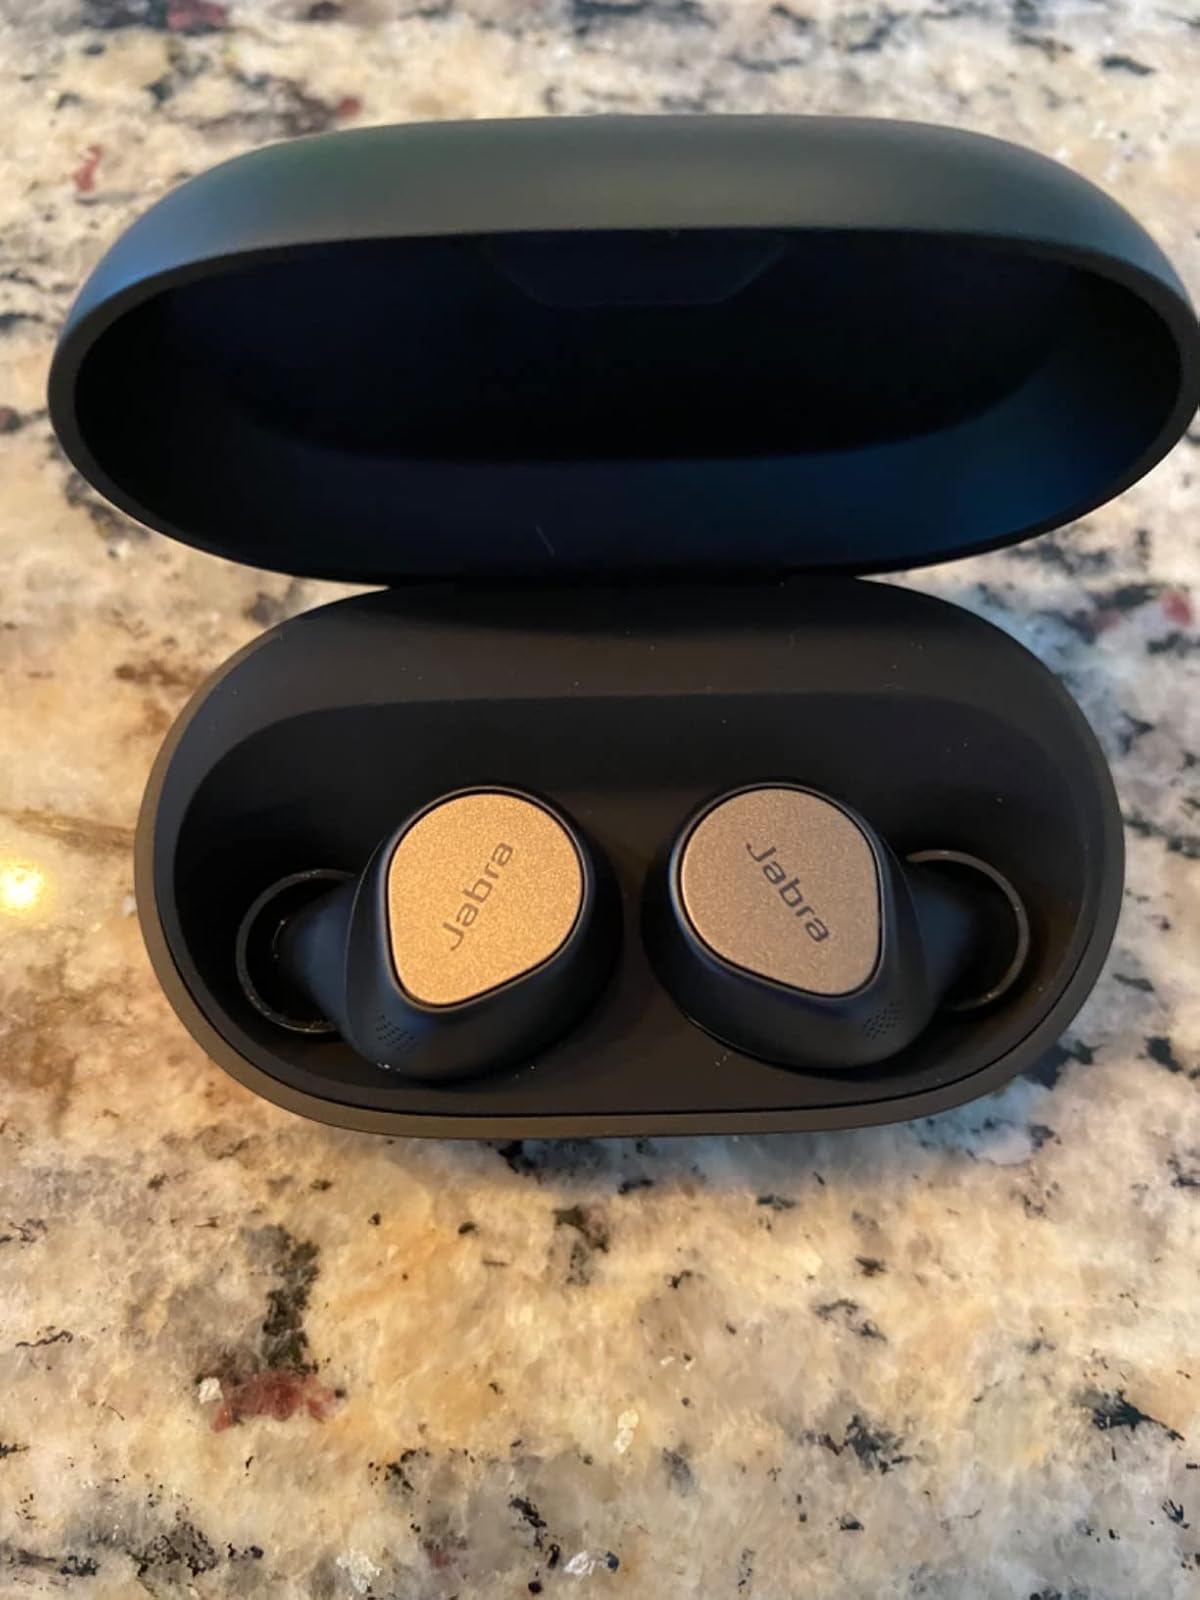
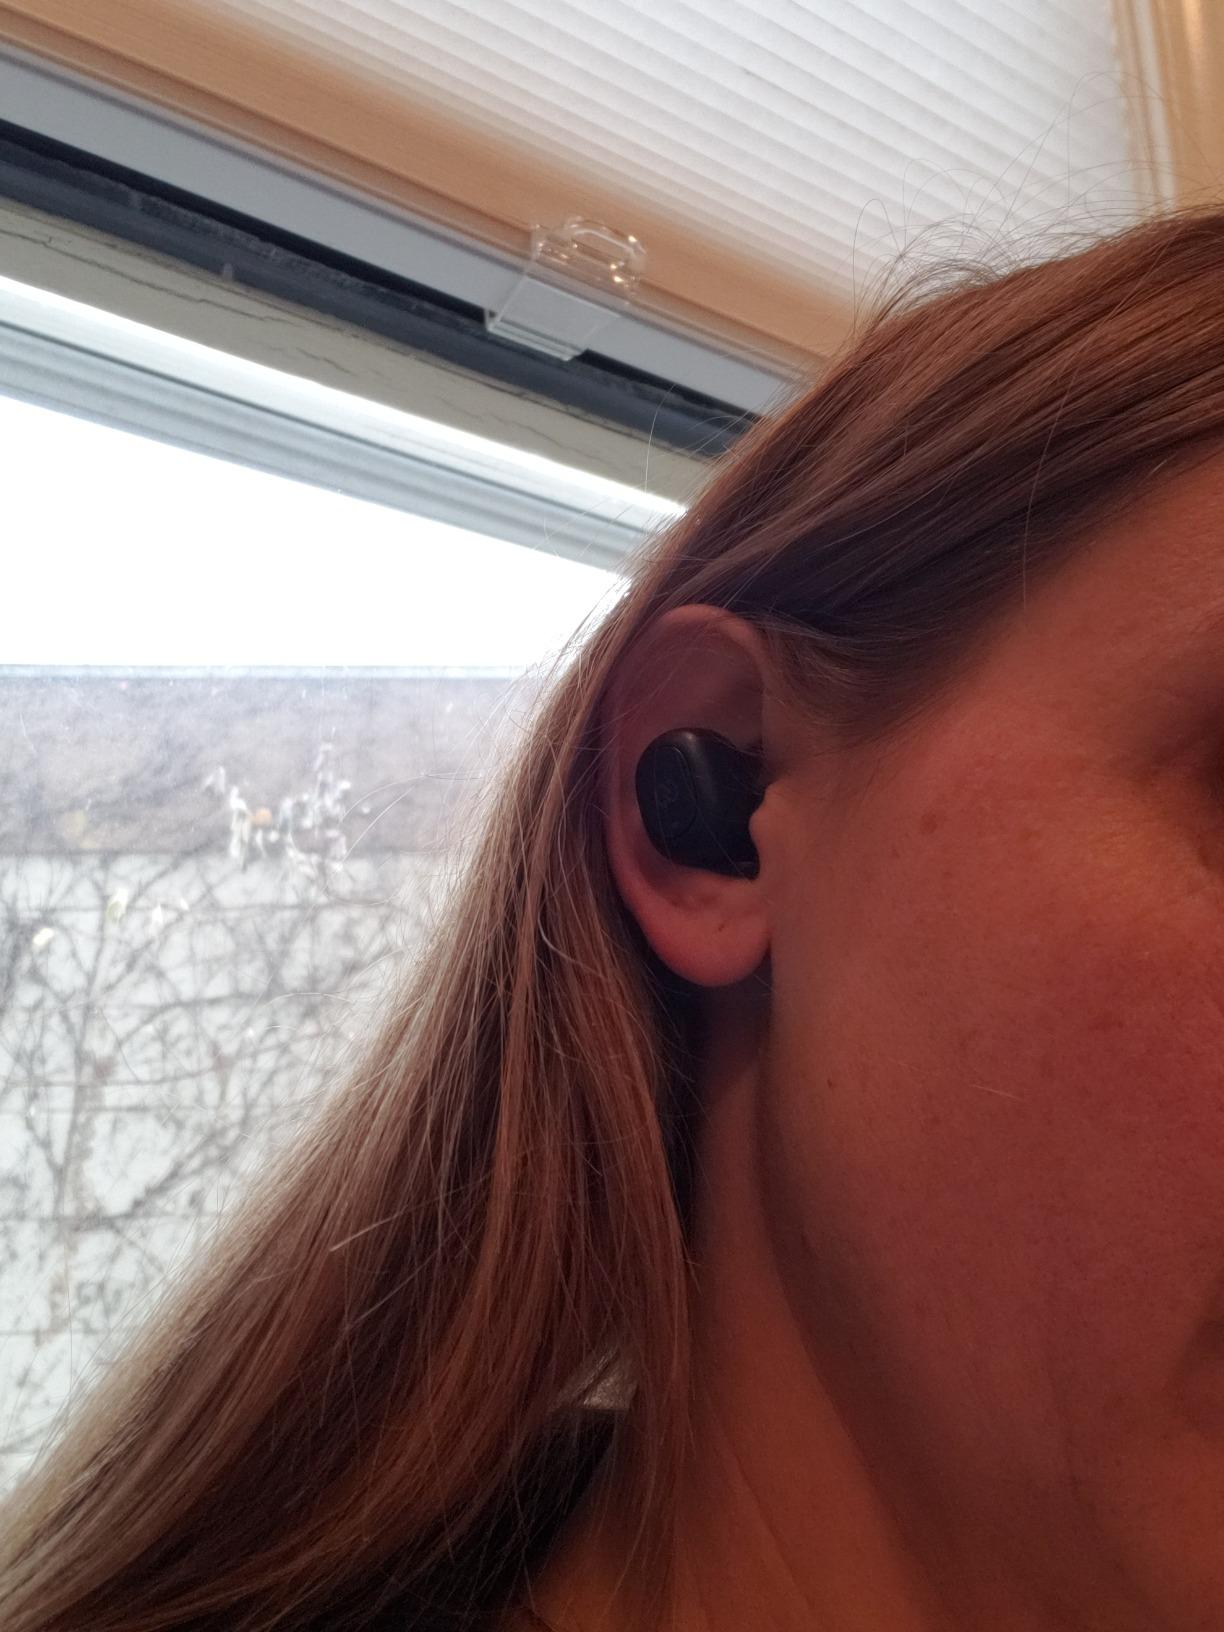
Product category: earbuds
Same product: no